Clark Griffith

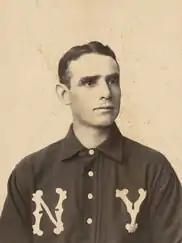
Griffith in 1903

When Ban Johnson, a longtime friend, announced plans to form the American League, Griffith was one of the ringleaders in getting National League players to jump ship. Using the cover of his post as vice president of the League Protective Players' Association (a nascent players' union), Griffith persuaded 39 players to sign on with the new league for the 1901 season. Griffith himself signed on with the Chicago White Stockings as player-manager. He won 20 games for the final time in his career and led the White Stockings to the first AL pennant with an 83–53 record.